Baku Fortress Wall

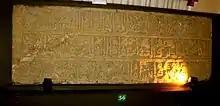
Baku fortress of the 12th century stone inscription, in line with the Kufic Arabic language is written the words: "City Tower building was ordered by magnificent melik, scientist, fair, triumphant, prosaic, mujahid (fighter), and the state of religion, the stronghold of Islam and Muslims, the largest Khagan, the Shirvanshah Abulhija Manouchehr bin". Found in 1954. Museum of History of Azerbaijan...

In 1865, the military governor, he is the manager and the civil part of the Baku province, Lieutenant-General Mikhail Petrovich Kolyubakin requested permission, through the governor of the Caucasus, to destroy the city wall that separated the city from the seashore and "independently of its uselessness, prevented free air movement." Between this wall and the shore remained a strip of land about 20 m wide, littered with debris. In the ways of improving the coastal part of the city and exploring the means to that, at the request of the governor Kolyubakin, the fortress wall on the seashore was broken, the strip between it and the shore was sold to residents and with the money raised, which amounted to 44 thousand rubles, the coastal street of 25 meters was filled wide, fenced from the sea stone embankment.